History of Genoa

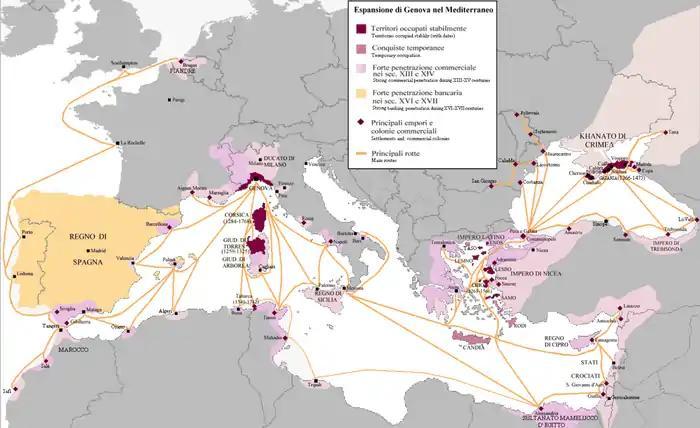
Territories of the Republic of Genoa, around the Mediterranean & Black Sea coasts

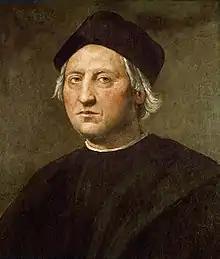
Portrait of Christopher Columbus by Ridolfo Ghirlandaio

Before 1100, Genoa emerged as an independent city-state, one of a number of Italian city-states established during this period. Nominally, the Holy Roman Emperor was sovereign and the Bishop of Genoa was head of state; however, actual power was wielded by a number of consuls annually elected by popular assembly. Genoa was one of the states known as "Repubbliche Marinare" along with Venice, Pisa, and Amalfi. Trade, shipbuilding, and banking helped support one of the largest and most powerful navies in the Mediterranean. There is an old saying that says: "Genuensis ergo mercator", or "A Genoese therefore a merchant" but the Genoese were skilled sailors and ferocious warriors in addition (see also the Genoese crossbowmen).